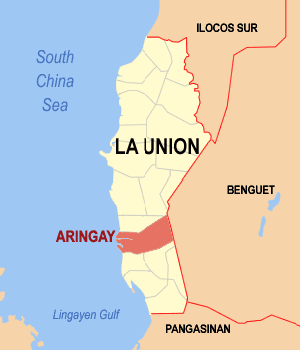
Aringay est une localité de la province de La Union, aux Philippines. En 2015, elle compte 47 458 habitants.